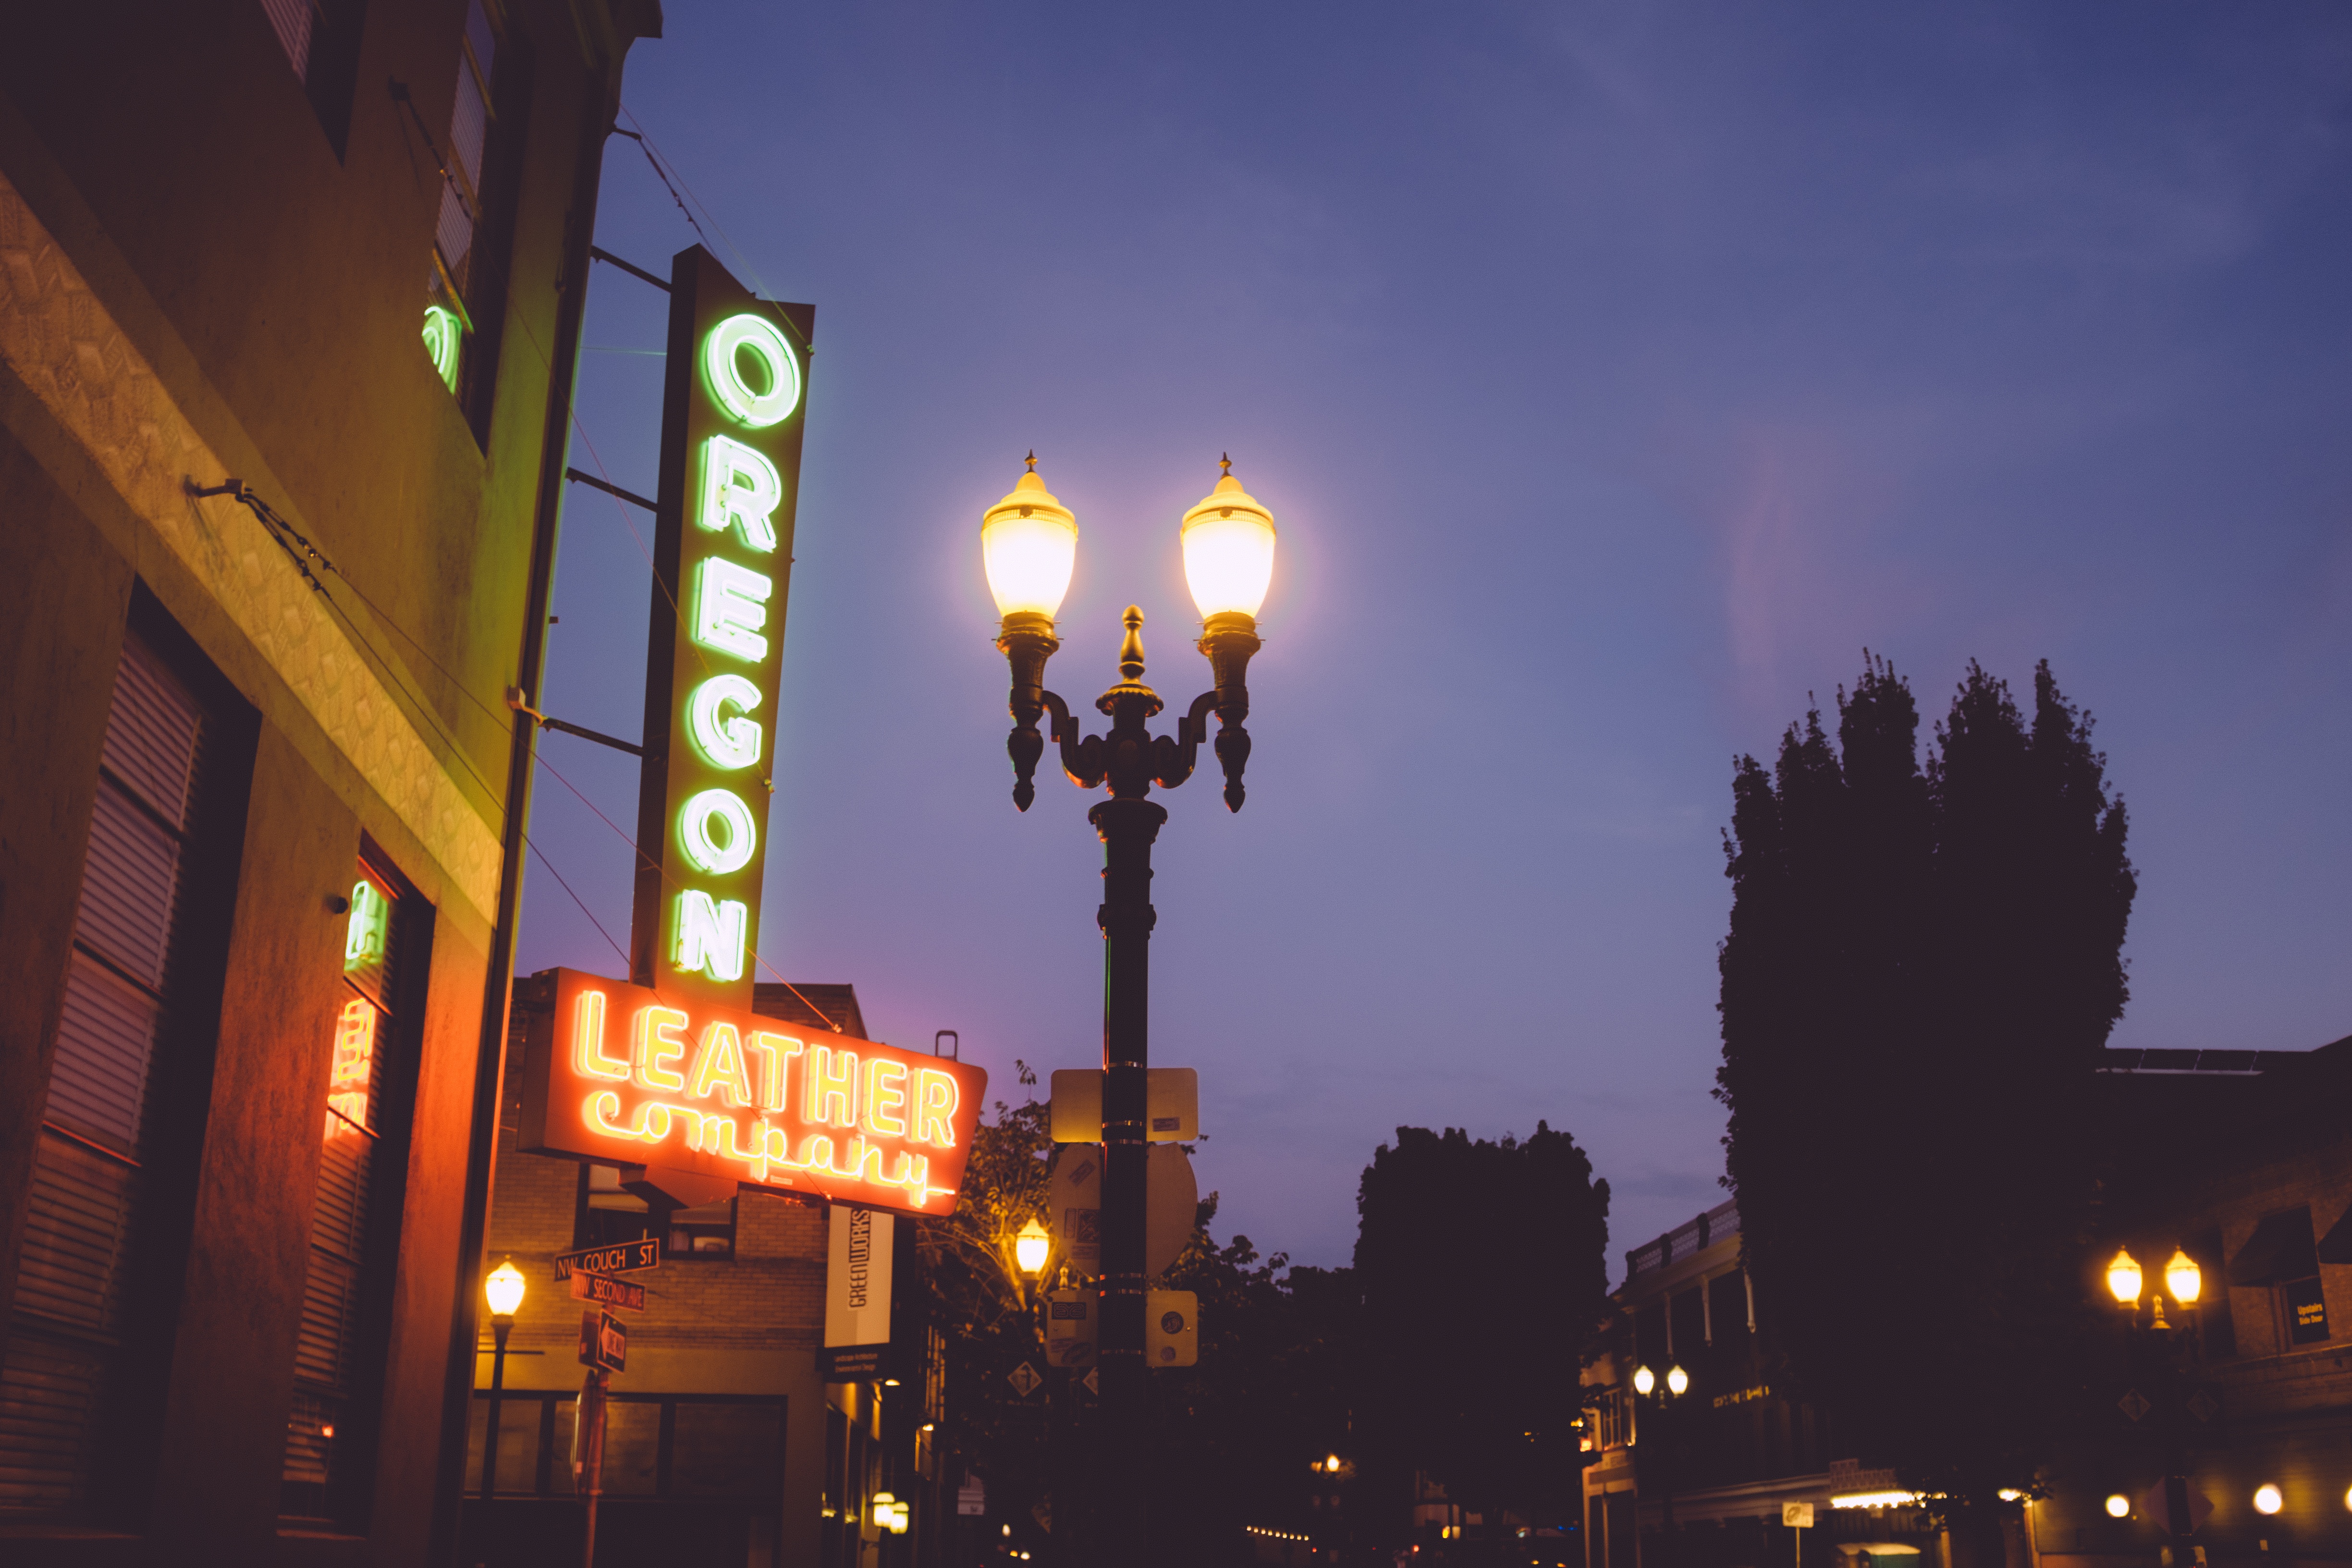
light, sunset, night, morning, city, cityscape, downtown, dusk, evening, darkness, street light, lighting, light fixture, urban area